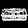
Label: Bag